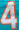
Number: 4